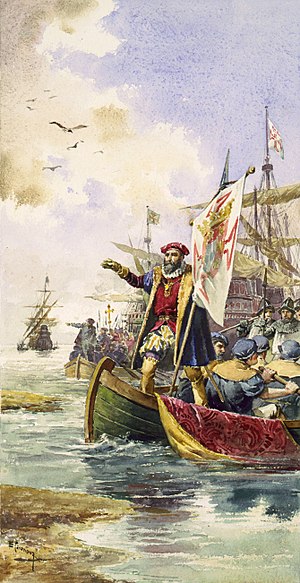
Vasco da Gama / Indien bliver fundet
Vasco da Gama ankommer til Calicut den 20. maj, 1498.
Vasco da Gama var en portugisisk opdagelsesrejsende, der nåede Indien ad søvejen syd om Afrika i 1498. Vasco da Gama fulgte i fodsporene på Bartolomeu Dias, der var den første, som rundede Kap Det Gode Håb.